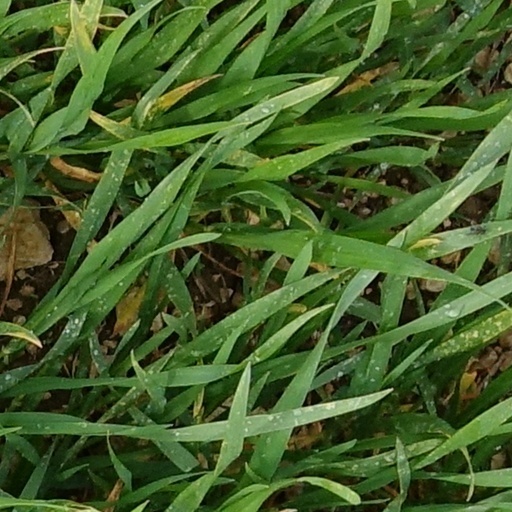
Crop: wheat